20th century

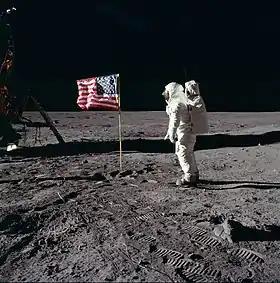
Photo of American astronaut Buzz Aldrin during the first moonwalk in 1969, taken by Neil Armstrong. The relatively young aerospace engineering industries rapidly grew in the 66 years after the Wright brothers' first flight.

One of the prominent traits of the 20th century is the dramatic growth of technology. Organized research and practice of science led to advancement in the fields of communication, electronics, engineering, travel, medicine, and war.